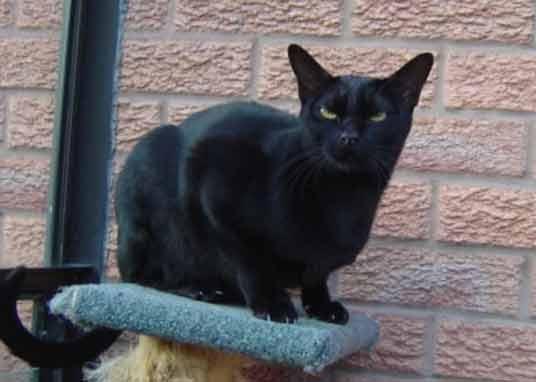
Bombay